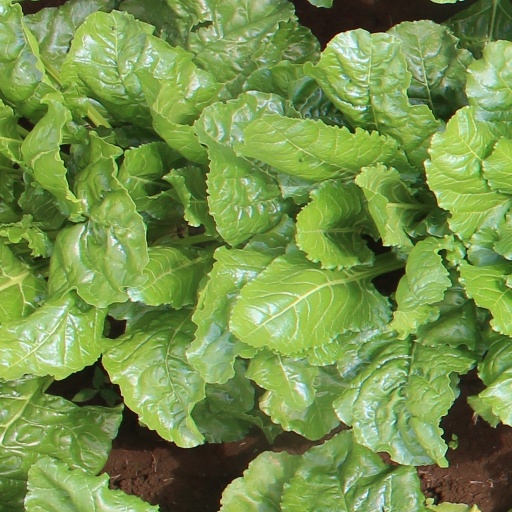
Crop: sugar beet